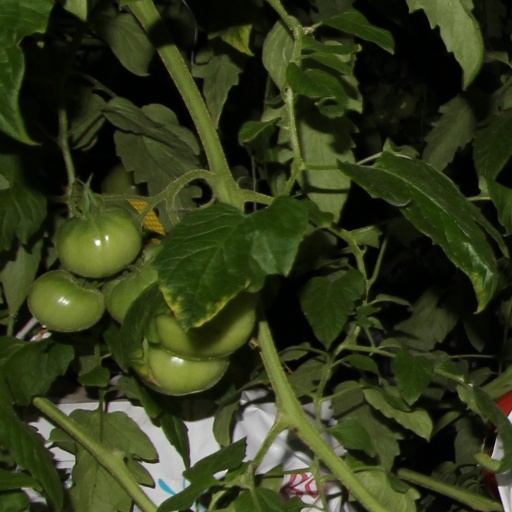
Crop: tomato